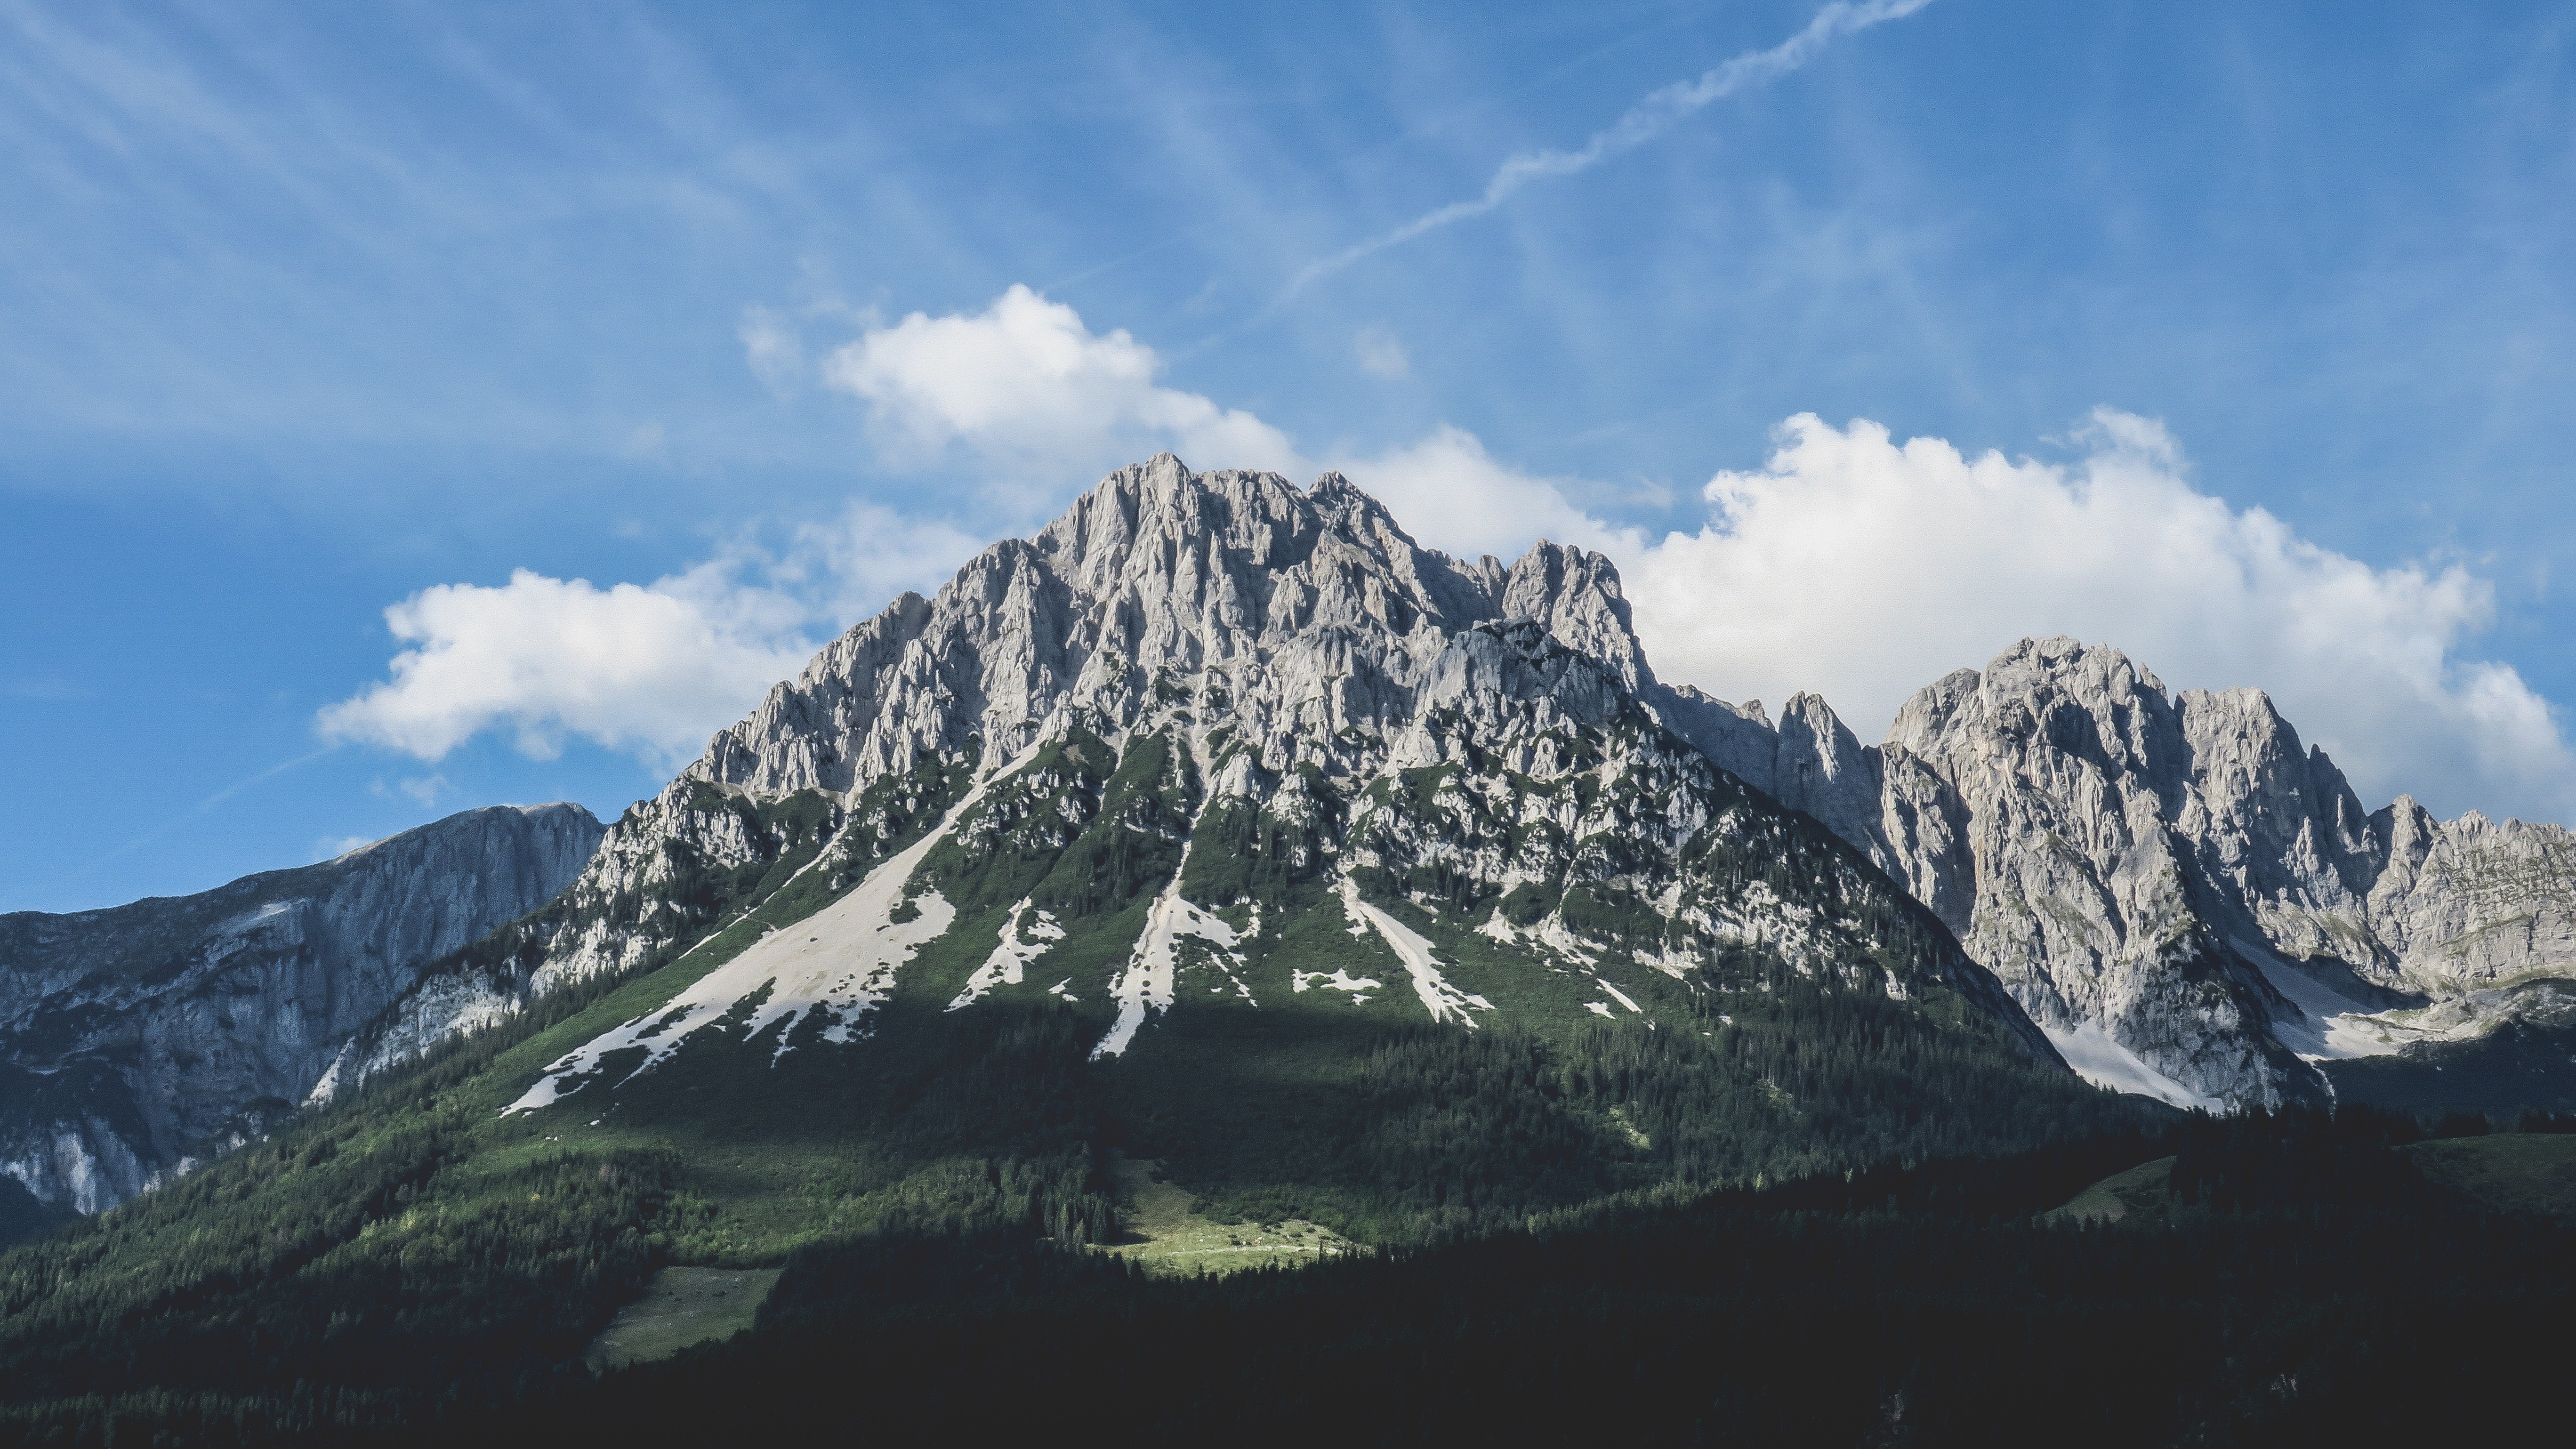
nature, forest, wilderness, mountain, cloud, hill, mountain range, ridge, summit, alps, plateau, fell, landform, mountain pass, geographical feature, mountainous landforms